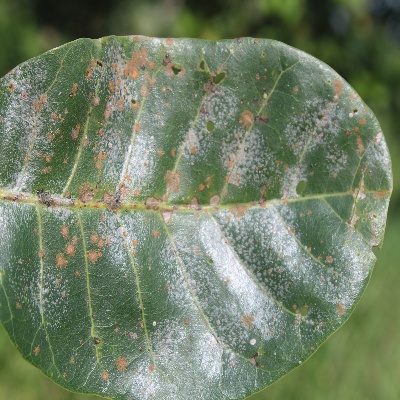
Crop: Cashew
Condition: red rust